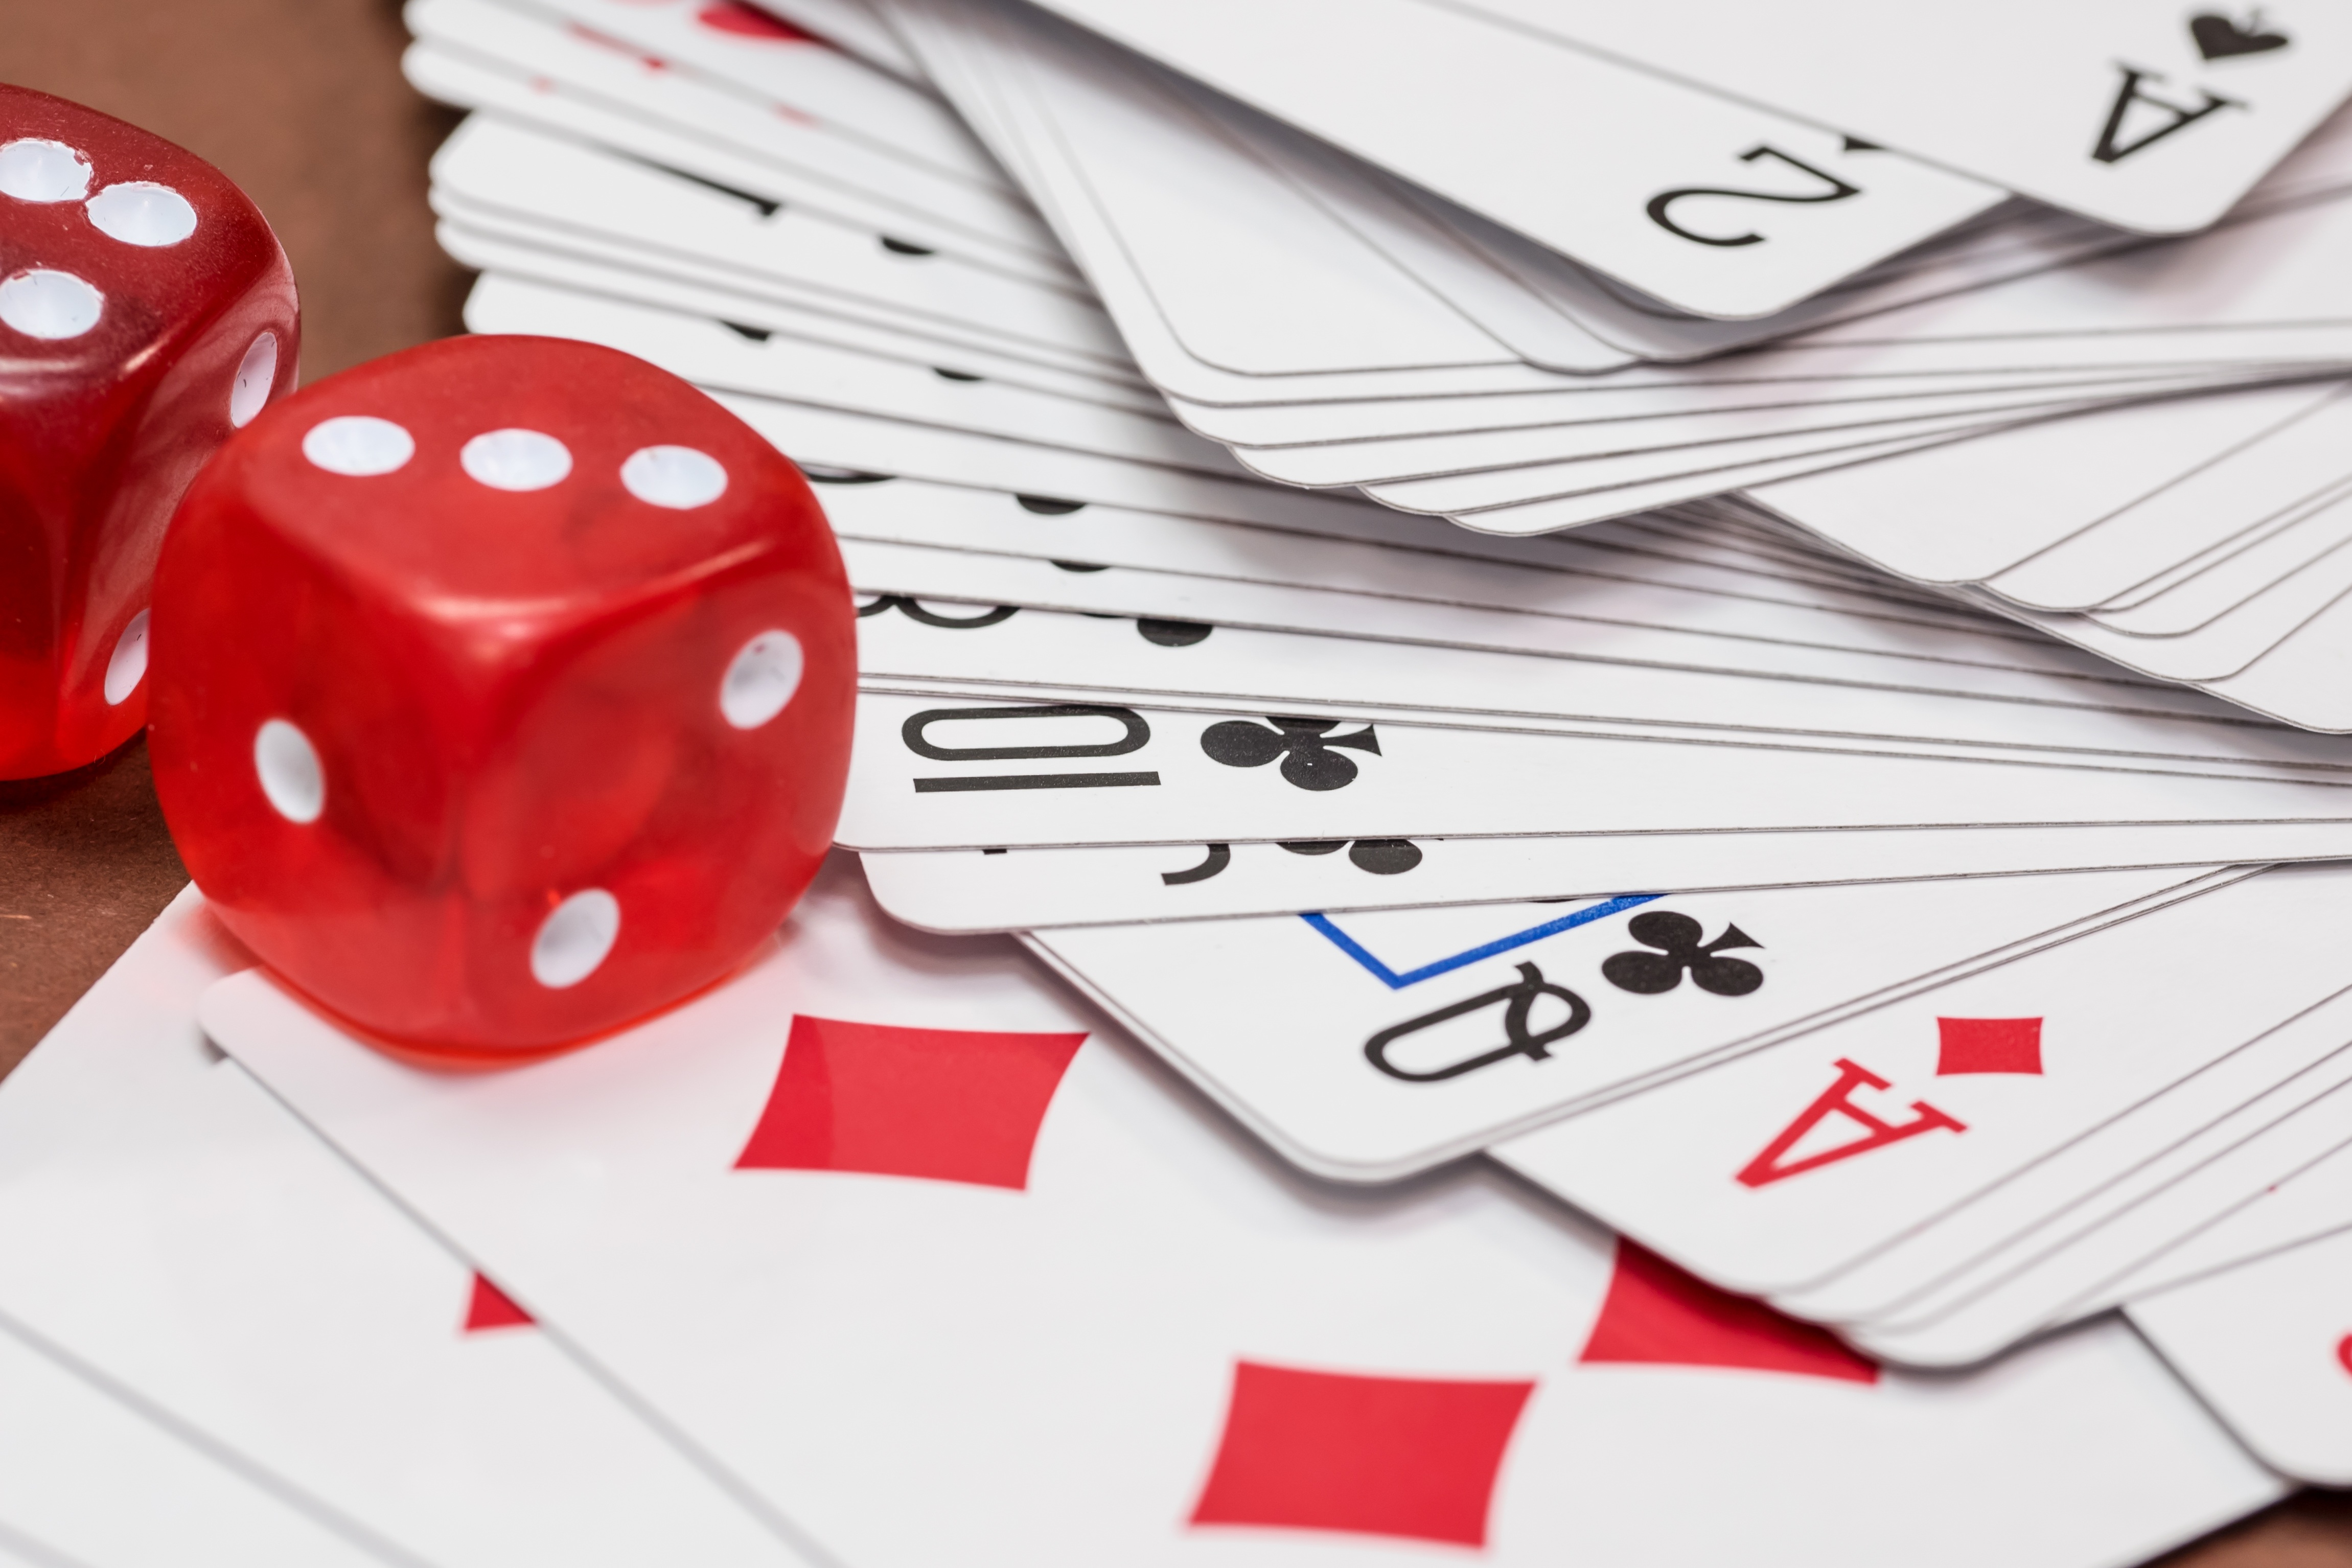
play, recreation, heart, cross, ace, crown, brand, font, cards, king, illustration, order, skat, series, cube, casino, gambling, games, ten, diamonds, addiction, sequence, win, poker, trumpf, profit, rummy, playing cards, card game, game table, pik, poker face, game bank, game addiction, roll the dice, rummy card